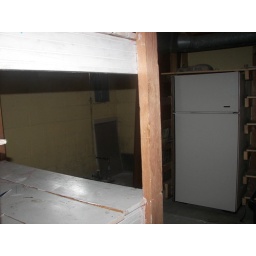
Utility room. Shelving on the south and north wall. Breaker box and water meter in this room.